Ruud Kuijer

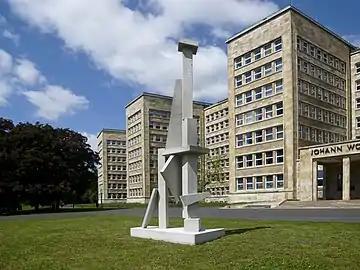
Ruud Kuijer at Blickachsen 12, Frankfurt (2019)

Ruud Kuijer (born 8 June 1959 in Schalkwijk) is a Dutch sculptor, particularly known for his "Water works", a group of seven large-scale sculptures on the strip between Isotopenweg and the Amsterdam-Rhine Canal in Utrecht, The Netherlands.